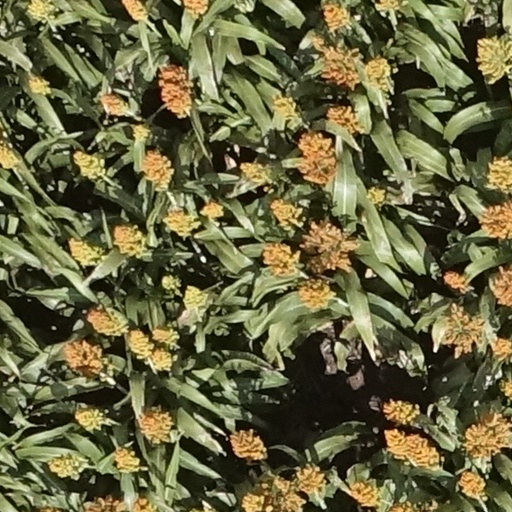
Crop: sorghum